José Manuel Ramírez Rosales

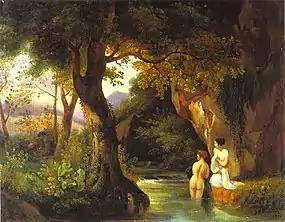
Nymphs with a Faun.

Despite these successes, he suffered from the racist attitudes prevalent at the time. In 1854, under the pretext of searching for stagecoach robbers, a vigilante group entered his home, confiscated his weapons, and shot him, leaving him seriously injured. As soon as he recovered, he returned to Valparaíso, where he started the city's first horse-drawn trolley line.